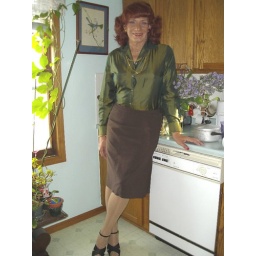
in the kitchen (please ignore the dirty pots)